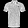
Label: T - shirt / top